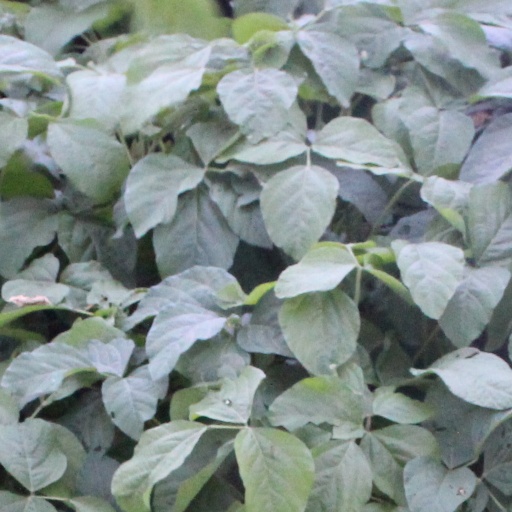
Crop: soybean